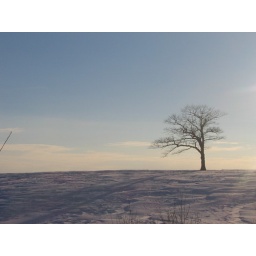
lone tree on hill in Hants Co, NS